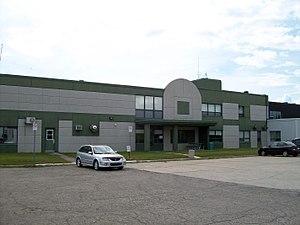
Le Centre québécois de formation aéronautique est l'unique école publique au Québec où l'on peut avoir accès à une formation en pilotage d'aéronefs. Les étudiants reçoivent un Diplôme d'études collégiales en pilotage d'aéronefs.